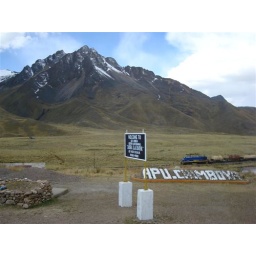
Scenery &amp;amp; train at Abra La Raya - a mountain pass at 4338 meters (over 14,000 feet) above sea level.